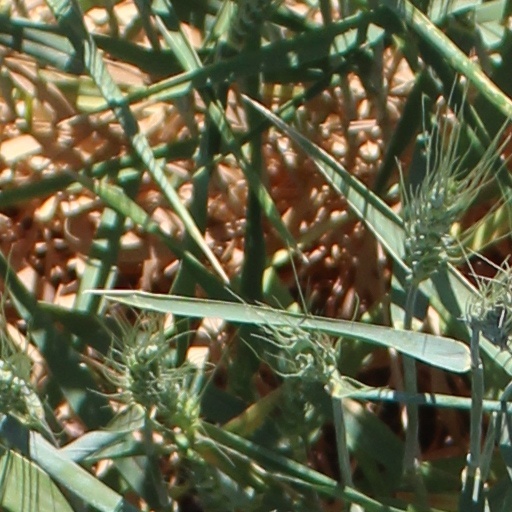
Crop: wheat